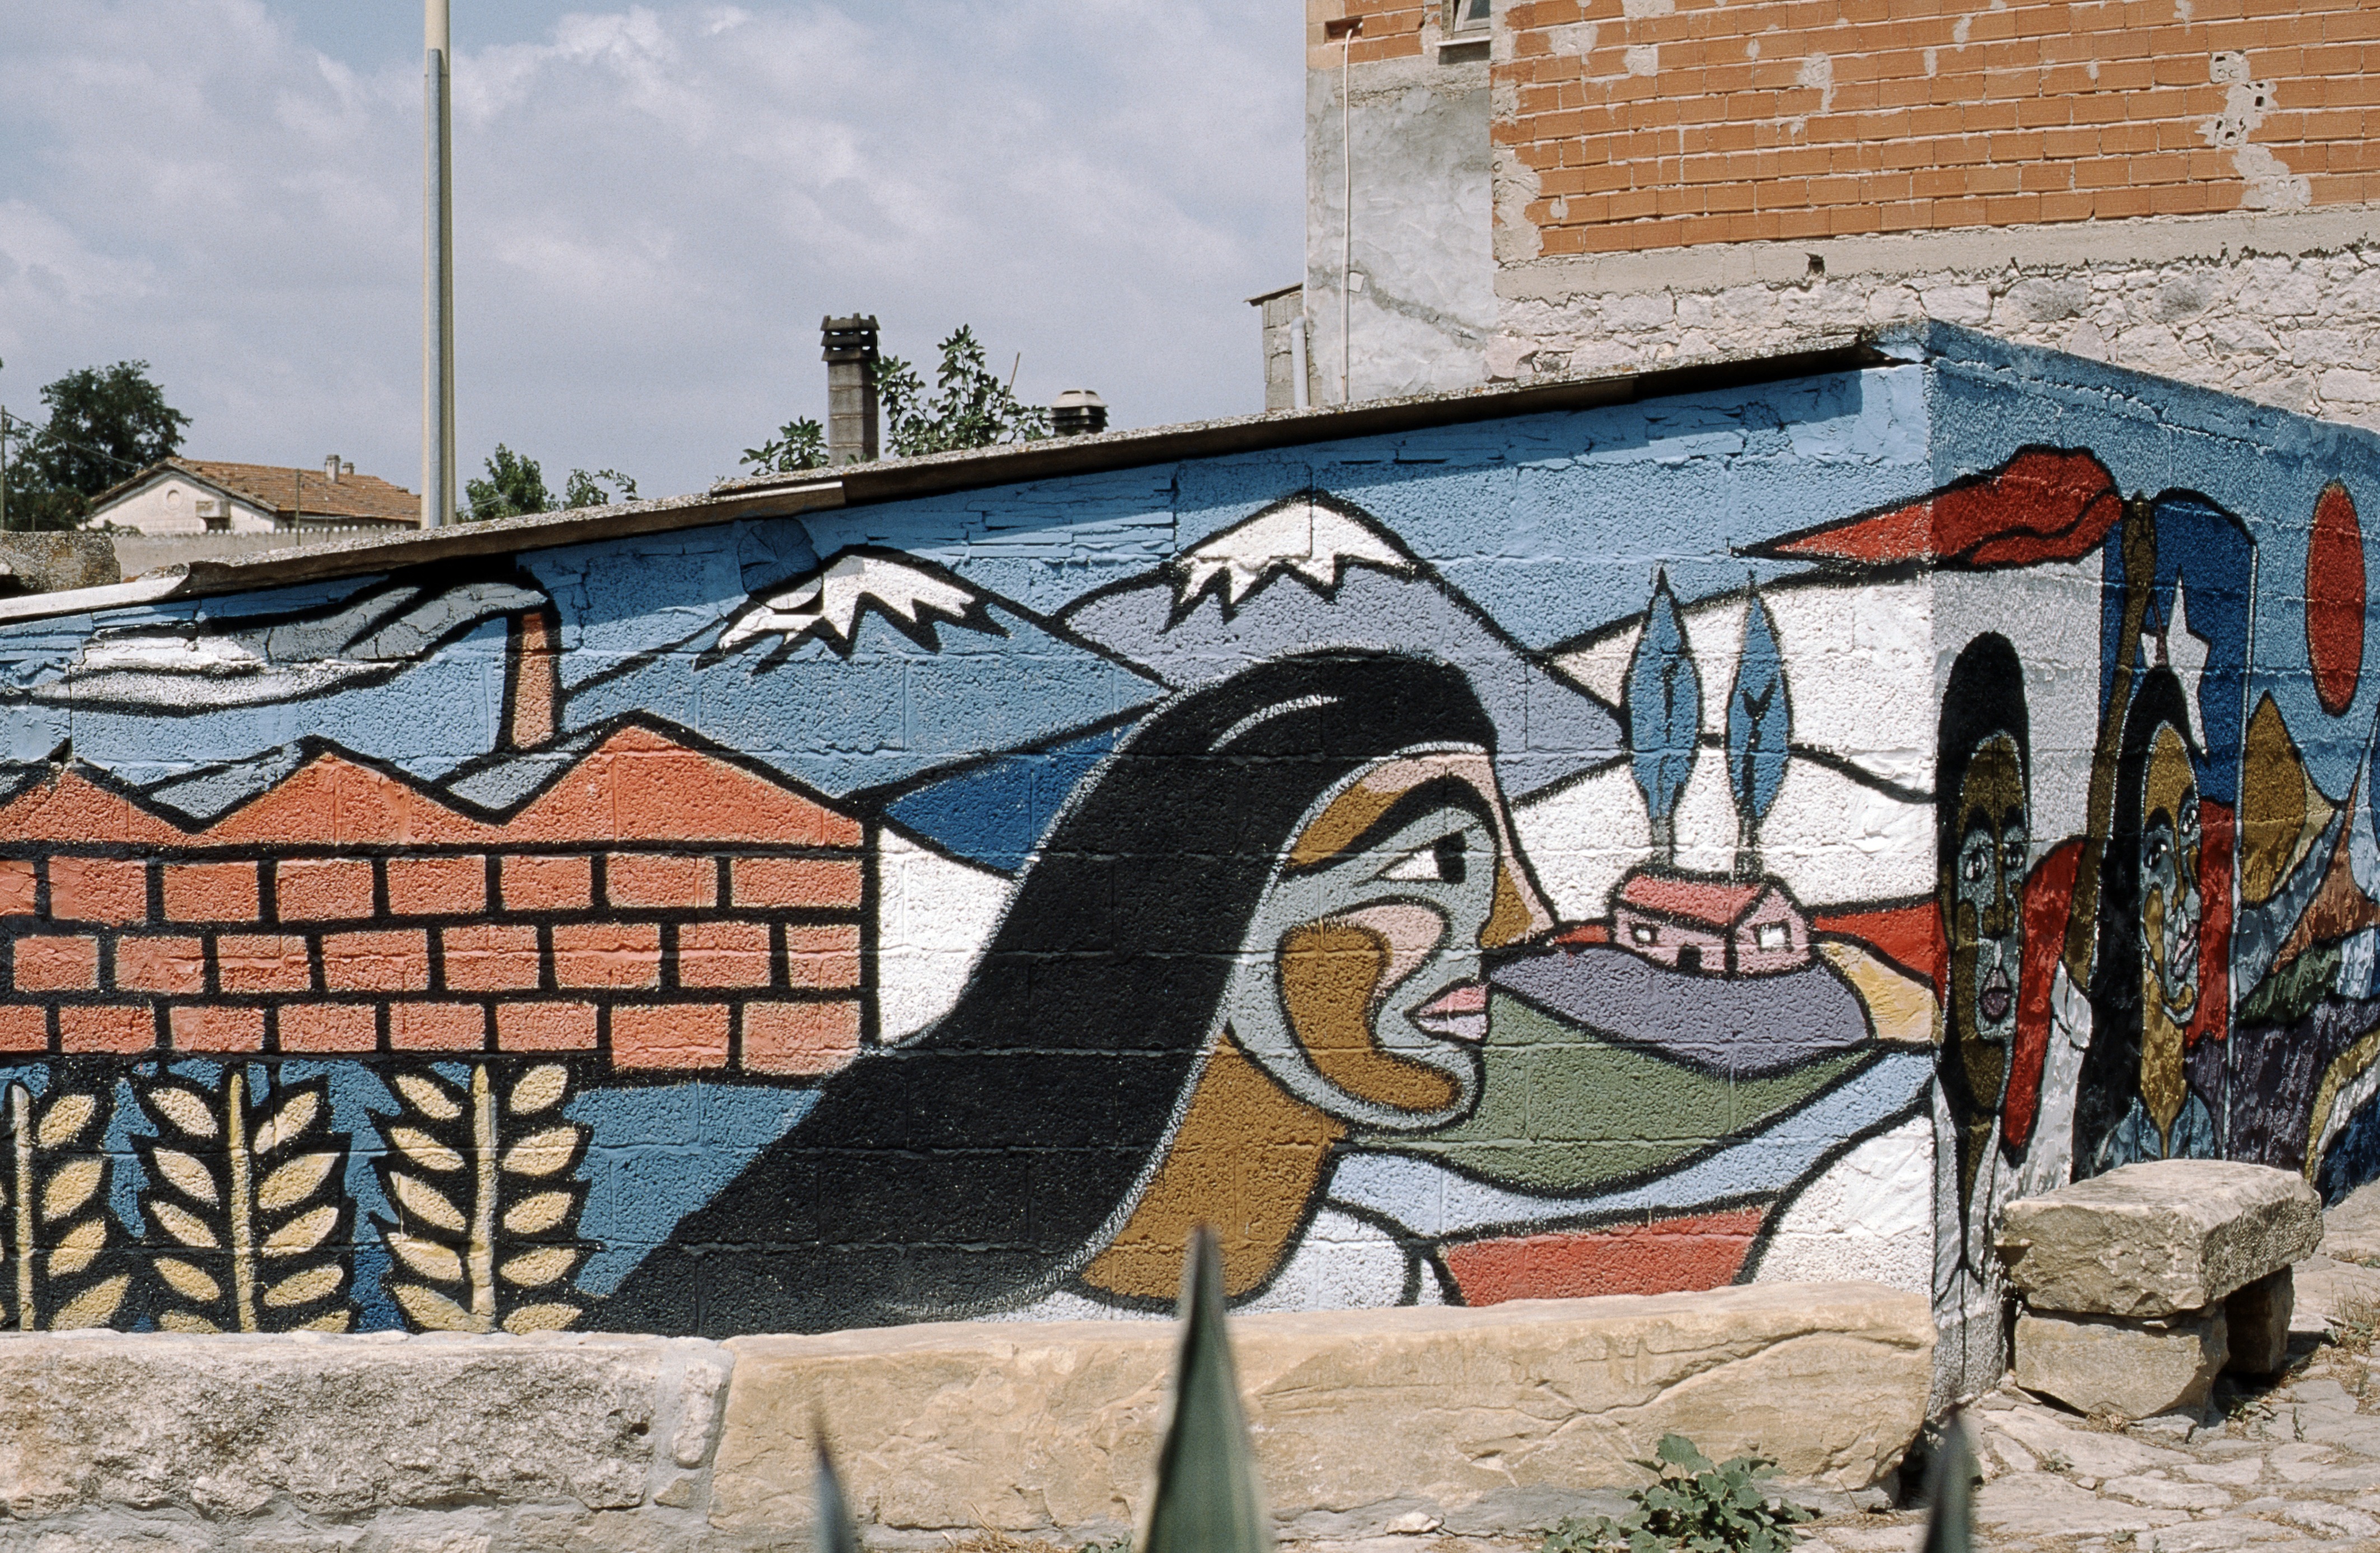
street, wall, graffiti, street art, art, mural, murals, murales, sardinia, politically, urban area